I Am Not Lorena

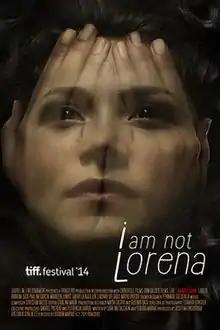
Film poster

I Am Not Lorena, (Spanish: "No Soy Lorena") is a 2014 Chilean film directed by Isidora Marras, written by Isidora Marras and Catalina Calcagni and produced by Josefina Undurraga and Gregorio González Nicolini. Filmed in Chile, "I am not Lorena" is a drama/thriller and is Isidora Marras' debut feature film.